Sand island

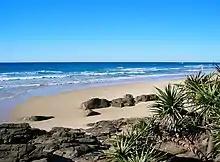
The world's largest sand island, K'gari, Australia, located along the coast of Australia

A sand island is an island that is mostly made of sand. The largest sand island in the world is K'gari, Australia. Other examples of large sand islands are Moreton, North Stradbroke and Bribie Islands which lie south of K'gari (Fraser Island) off the east coast of Brisbane, Australia.